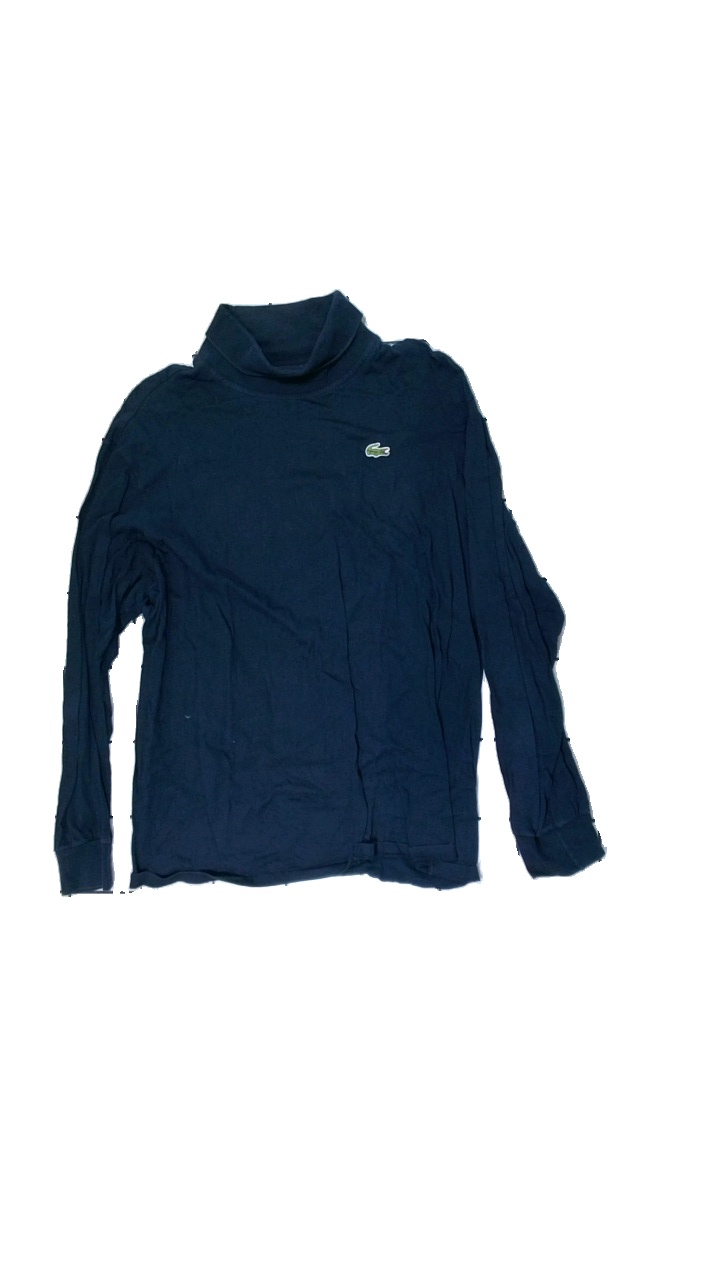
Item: Sweater (Men)
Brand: Lacoste
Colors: Blue
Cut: Regular, Turtle neck
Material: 100% cotton
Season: All
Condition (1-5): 3
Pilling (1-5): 1
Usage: Recycle
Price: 100-150